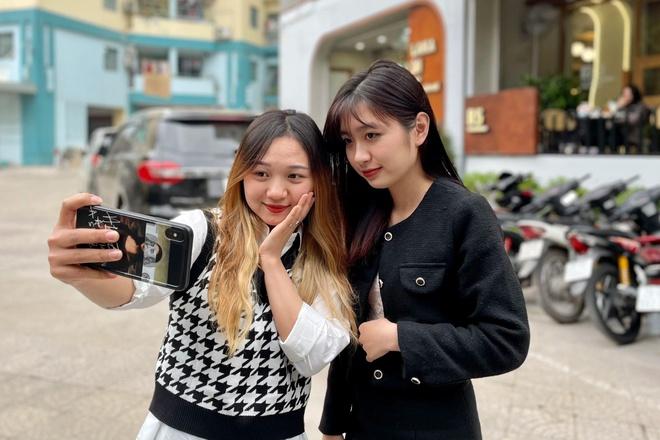
bạn nữ đang cầm điện thoại chụp hình với bạn nữ mặc áo đen đứng kế bên